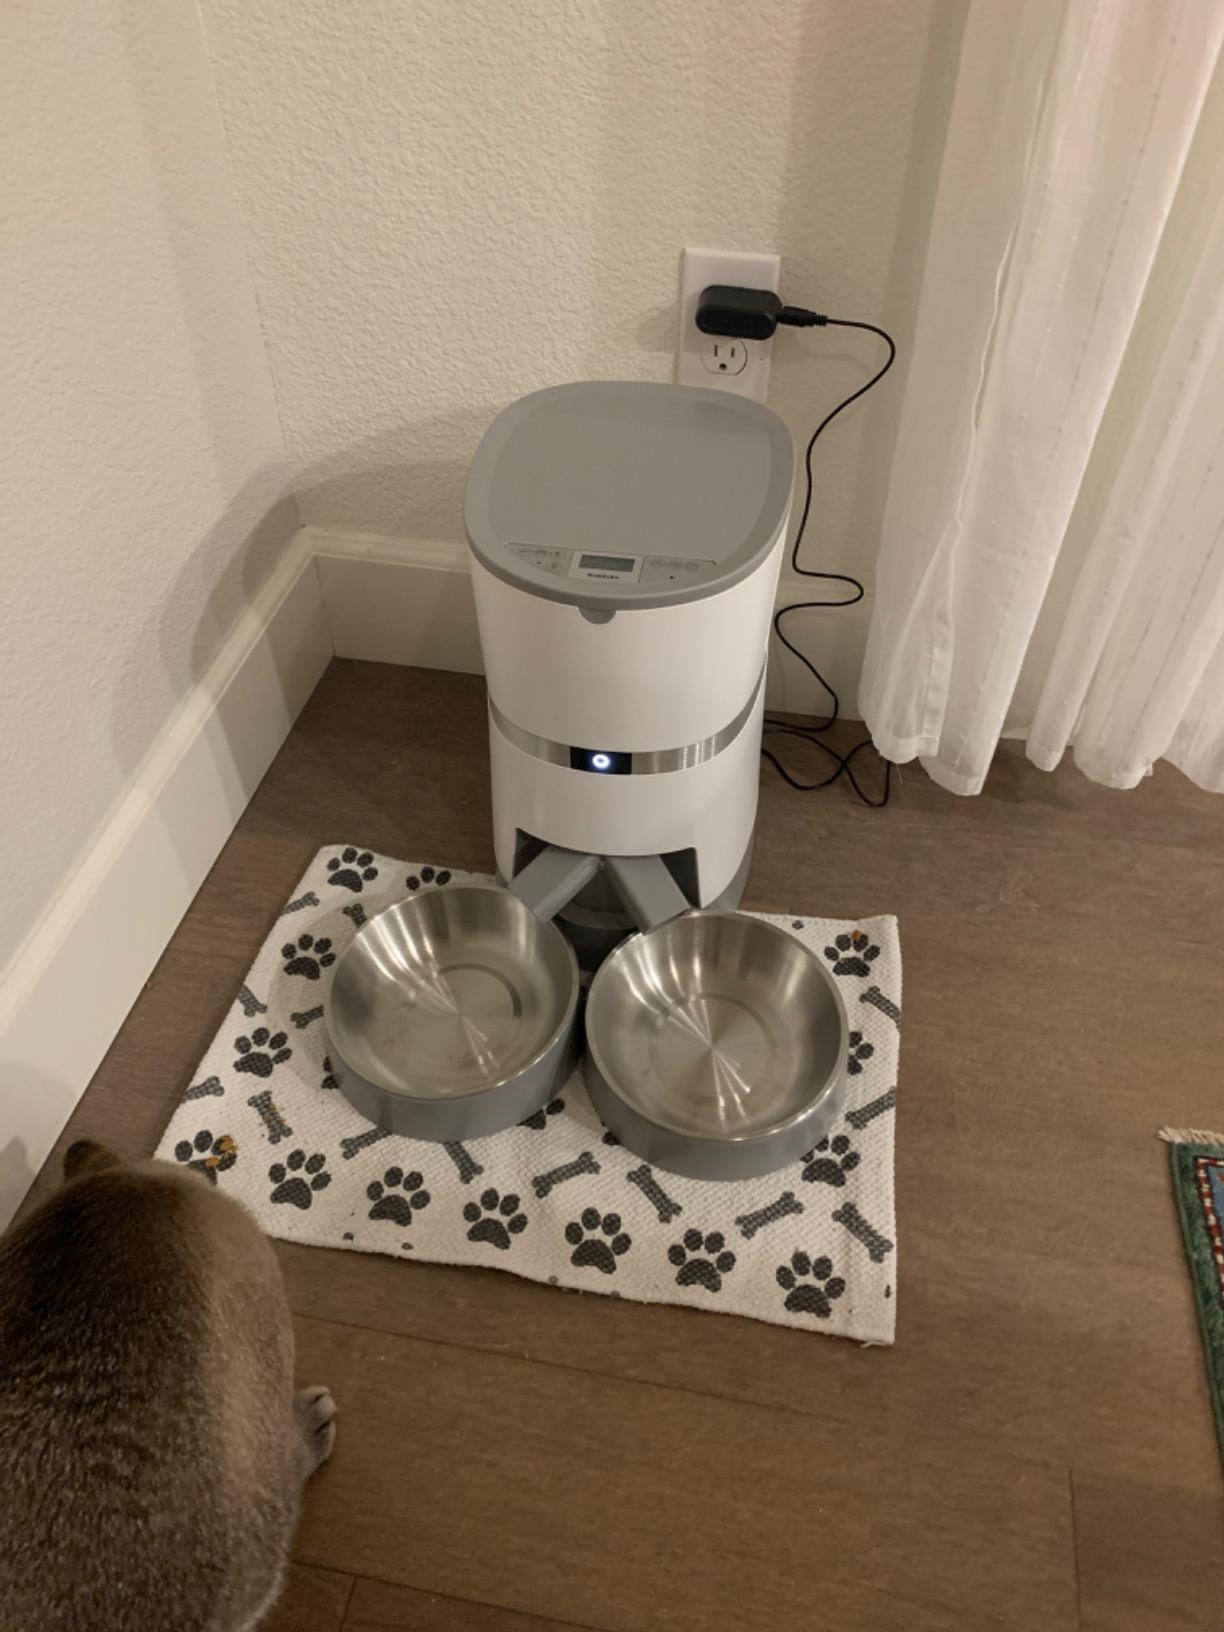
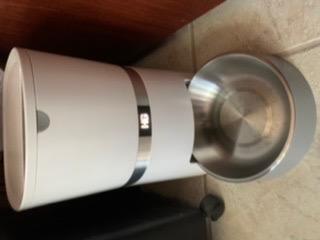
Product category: items_feeder
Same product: no